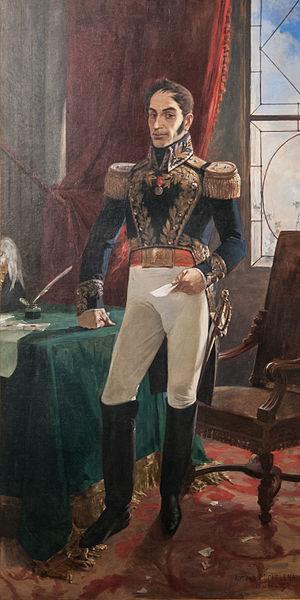
Les guerres d'indépendance hispano-américaines furent les nombreuses guerres contre la domination espagnole en Amérique espagnole dans le but de l'indépendance politique qui eurent lieu au début du XIXᵉ siècle, peu de temps après l'invasion française de l'Espagne en 1807 pendant les guerres napoléoniennes en Europe. Bien qu'il y ait eu des recherches sur l'idée d'une identité hispano-américaine distincte de celle de la péninsule ibérique, l'indépendance politique n'était pas au départ l'objectif de la plupart des Hispano-Américains, ni nécessairement inévitable. Avec la restauration de Ferdinand VII en 1814, le roi rejeta tout type de souveraineté populaire. Le triennat libéral de 1820 ne changea pas non plus la position de la constitution de Cadix de 1812 contre le séparatisme, tandis que les Latino-Américains étaient de plus en plus radicalisés en quête d'indépendance politique.
La Grande Colombie est un pays d’Amérique du Sud du XIXᵉ siècle. « Grande Colombie » est le nom actuellement utilisé pour désigner le pays alors officiellement dénommé République de Colombie de 1821 à 1831 pour la différencier de l'actuelle Colombie. Le pays est né de l'indépendance d'une partie de l'Amérique du Sud vis-à-vis de l'Espagne.
La Campagne libératrice de la Nouvelle-Grenade est une campagne militaire entreprise par Simón Bolívar au début de l'année 1819 pour libérer la Nouvelle-Grenade de la domination espagnole. La campagne cherche à se conformer aux décisions prises lors du Congrès d'Angostura, au cours duquel il a été décidé de la création de la République de Colombie, État regroupant les anciennes colonies espagnoles de la Capitainerie générale du Venezuela, la Vice-royauté de Nouvelle-Grenade et la Real Audiencia de Quito, territoires qui, à l'exception du sud et de l'est du Venezuela, sont alors sous domination espagnole. Bolívar décide que, à la suite de la retraite de Pablo Morillo dans ses quartiers d'hiver de Calabozo après la campagne d'Apure, le moment est opportun d'effectuer la pleine libération de la Nouvelle-Grenade. La campagne dure 77 jours, du 23 mai 1819, lorsque Bolívar expose son plan aux chefs de l'armée patriotique dans le village de Setenta, au 10 août de la même année, lorsque Bolívar entre sans résistance à Bogota, la capitale de la Nouvelle-Grenade.
L’Amérique est un continent de l'hémisphère ouest de la Terre. Elle s'étend depuis l'océan Arctique au nord, jusqu'au cap Horn dans le passage de Drake au sud, à la confluence des océans Atlantique et Pacifique qui la délimitent à l'est et à l'ouest, respectivement. Avec plus de 42 millions de km², l'Amérique est le deuxième plus vaste continent de la planète, couvrant 8,3 % de la superficie totale et 28,2 % des terres émergées. De plus, l'Amérique concentre environ 13,3 % de la population mondiale avec plus d'un milliard de personnes. Ses habitants sont désignés sous le gentilé Américains : ce terme est cependant également employé pour désigner les citoyens des États-Unis d'Amérique ; dès lors, les habitants des différentes parties du continent sont fréquemment distingués en employant des gentilés spécifiques comme Nord-Américains, Sud-Américains ou Latino-Américains. Le terme America est une invention des cartographes allemands Martin Waldseemüller et Mathias Ringmann qui apparaît dans le planisphère qu'ils éditent en 1507, donné en honneur de l'explorateur Amerigo Vespucci au congrès géographique de Saint-Dié.